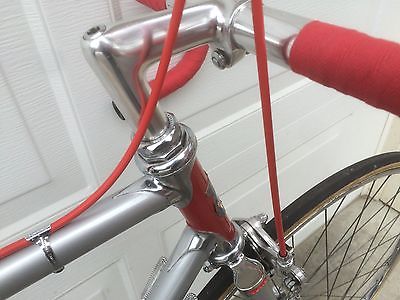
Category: bicycle